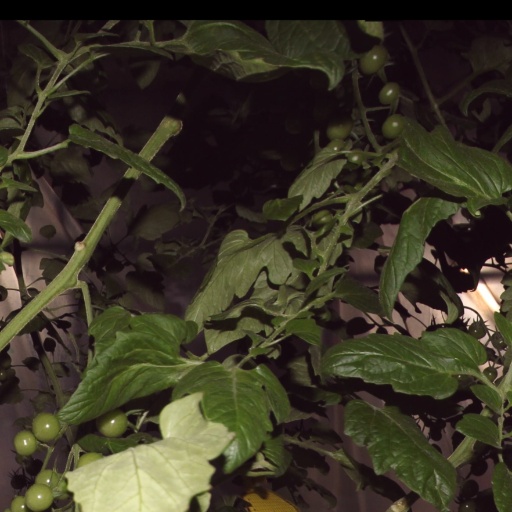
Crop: tomato